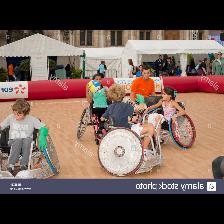
Label: Human